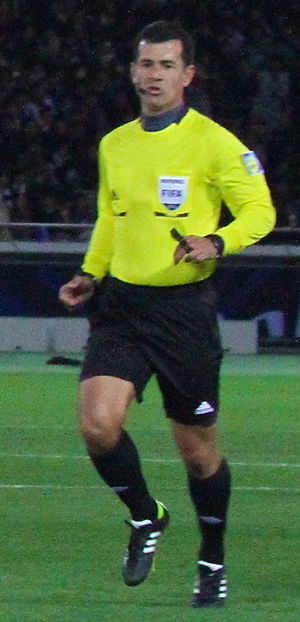
Copa América 2015 / Dommere
Carlos Vera var en af dommerne ved turneringen
Copa América 2015 blev afholdt i Chile i perioden fra den 11. juni til den 4. juli 2015. Turneringen blev arrangeret af CONMEBOL, der er Sydamerikas fodboldforbund.